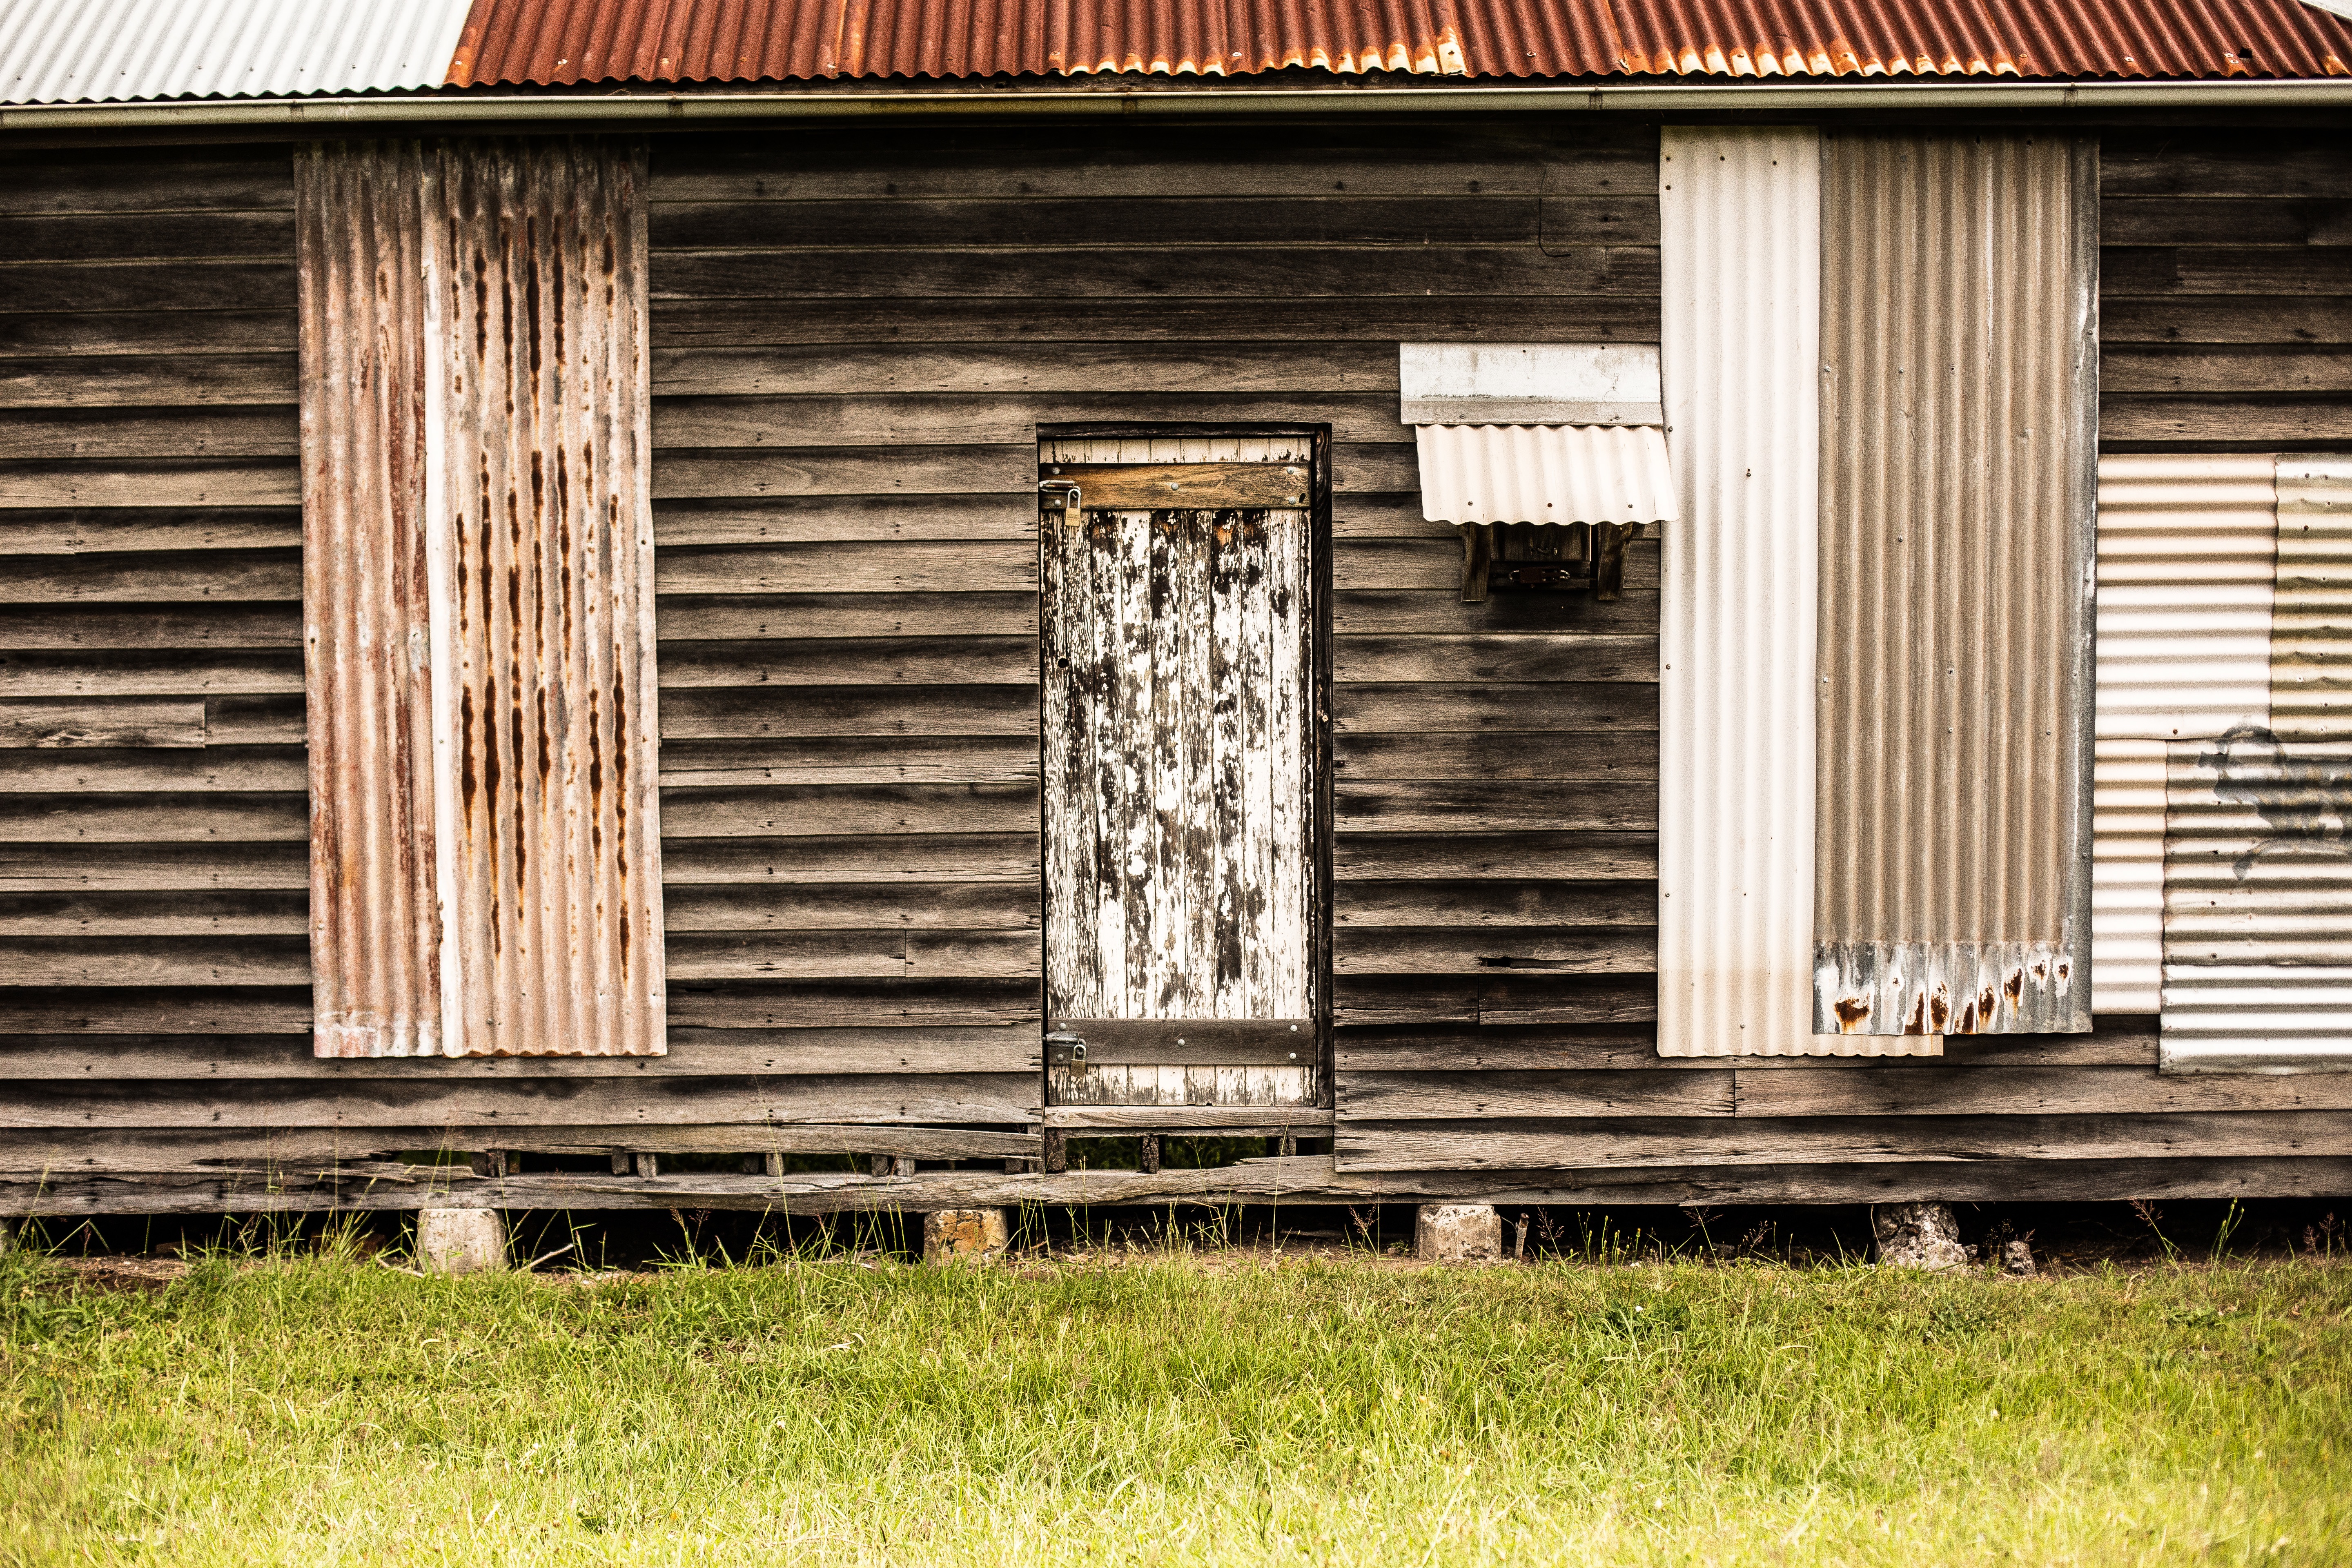
architecture, wood, house, window, building, old, barn, home, wall, shed, shack, facade, abandoned, exterior, door, interior design, log cabin, siding, window covering